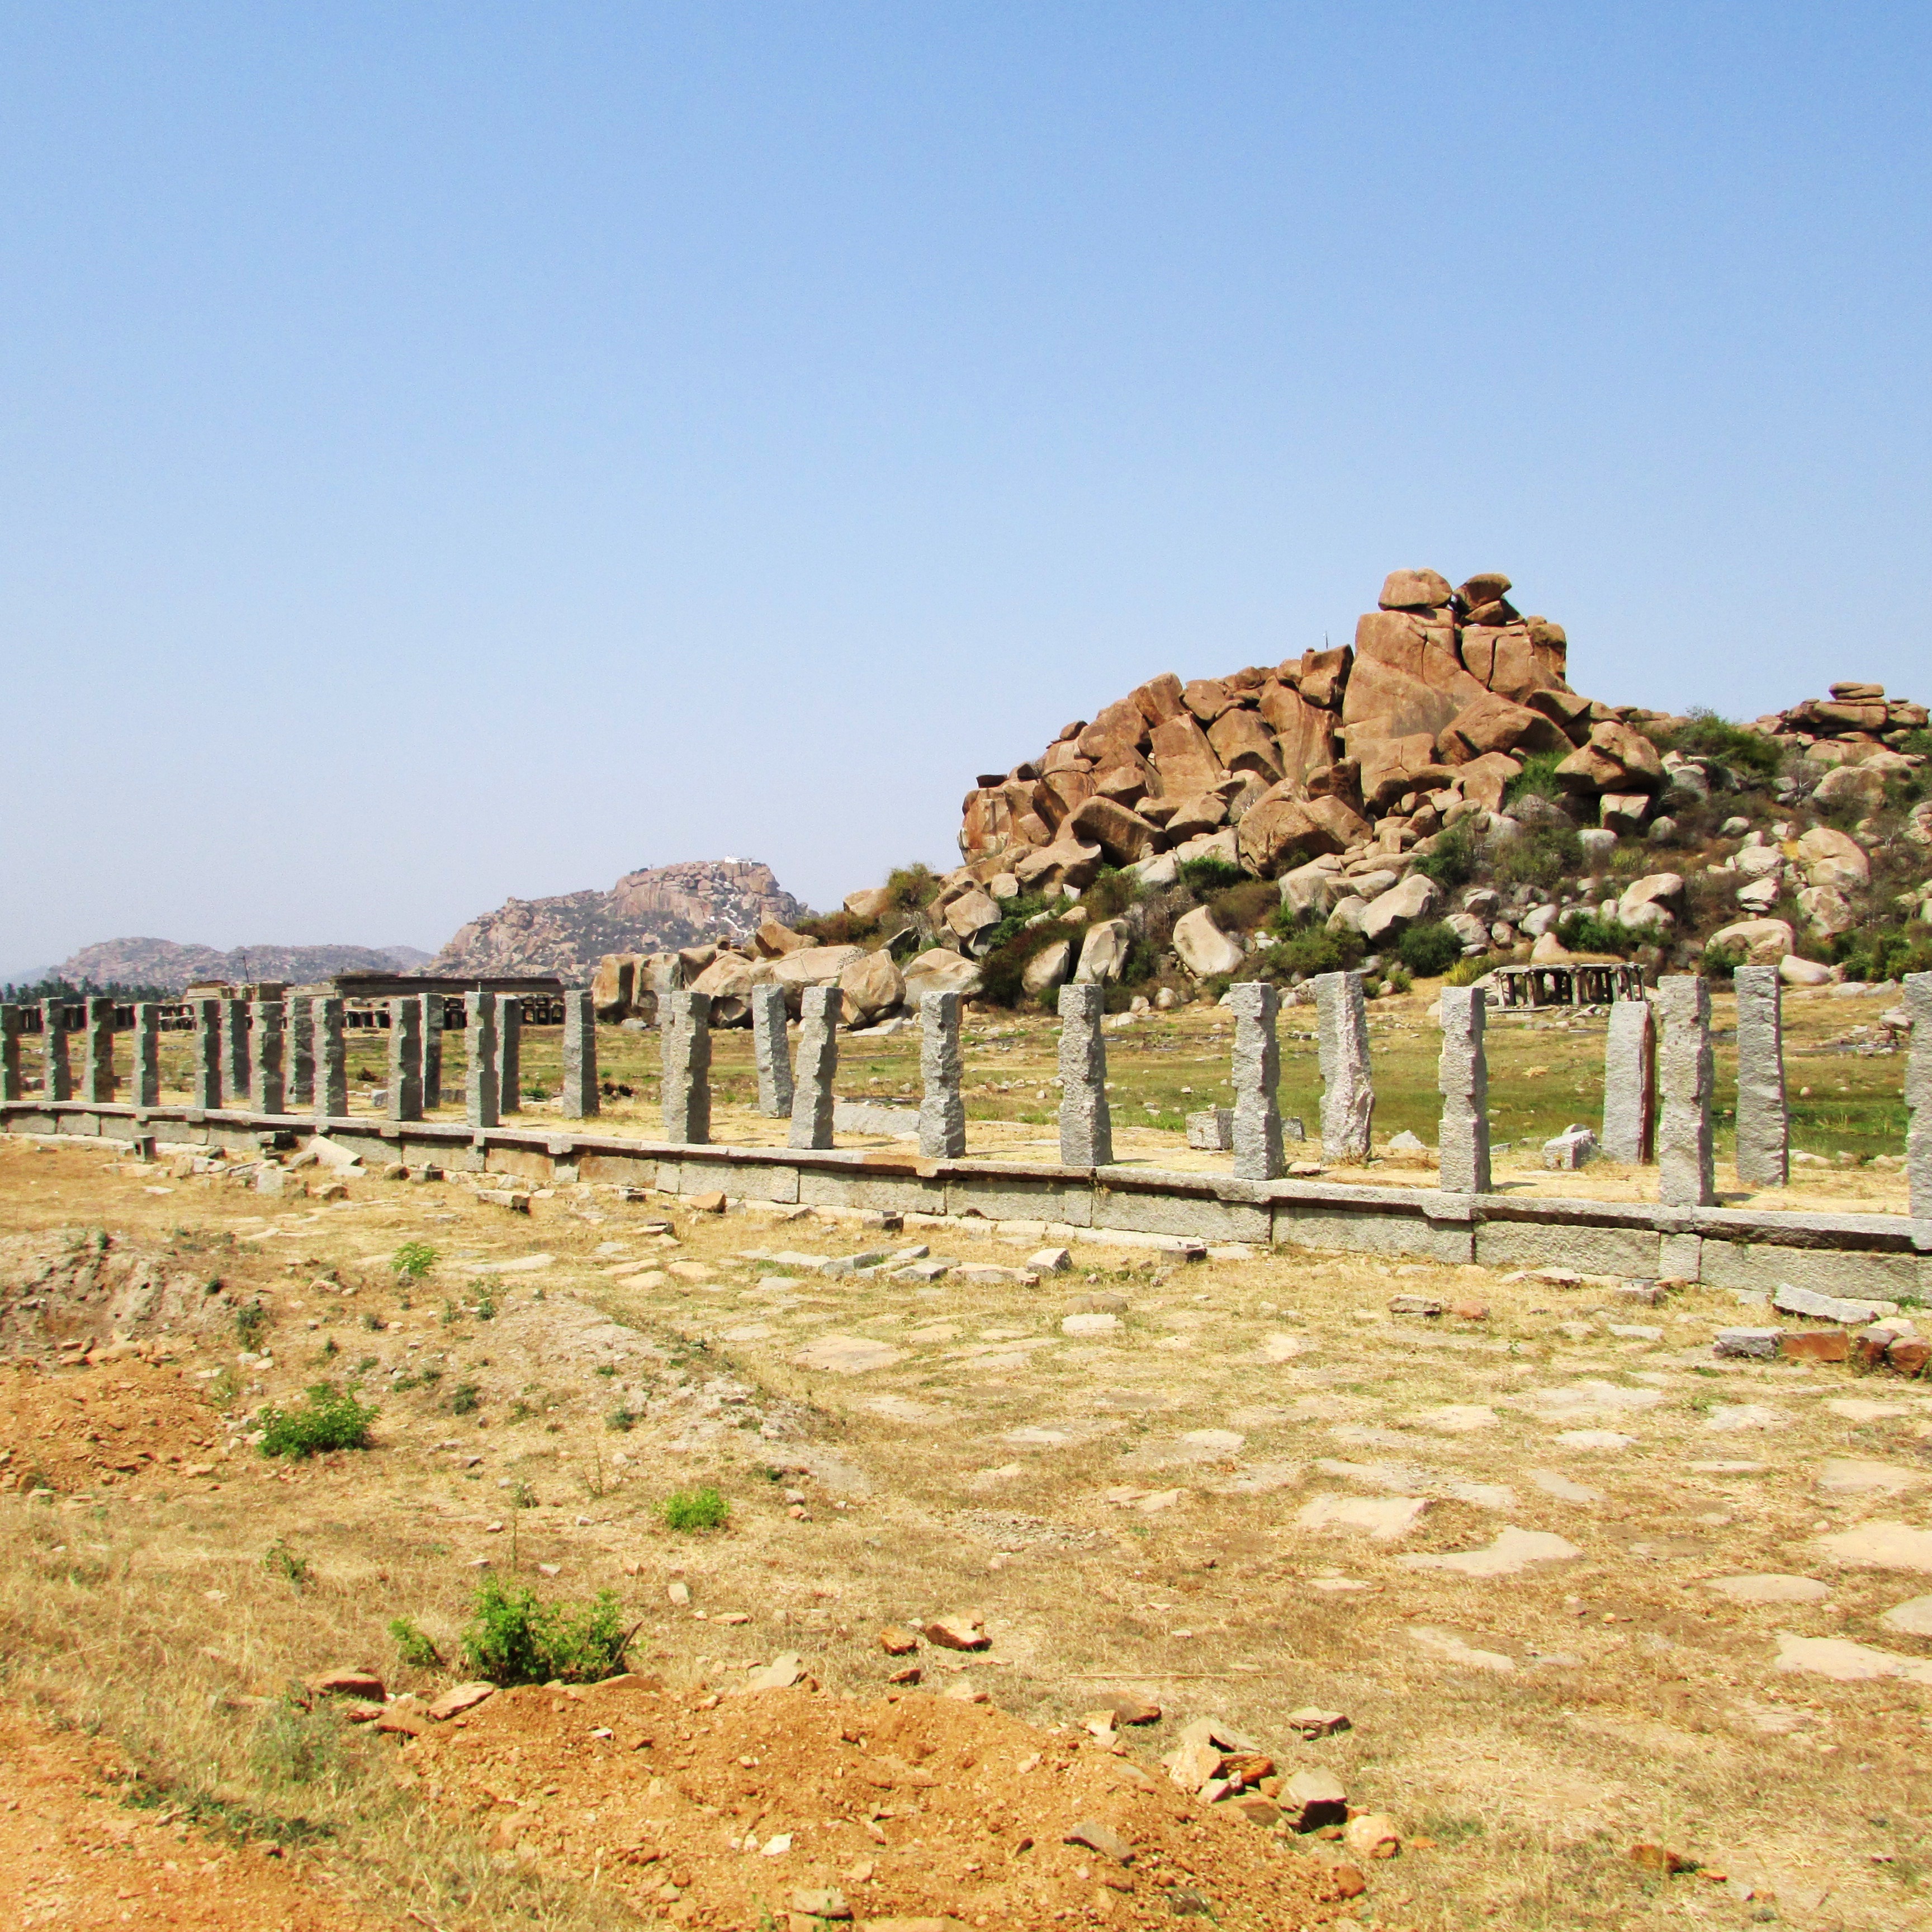
landscape, architecture, structure, desert, old, wall, monument, village, ancient, landmark, historic, fortification, ruins, culture, history, india, historical, wadi, rural area, unesco world heritage site, hampi, ancient history, great vijayanagar empire